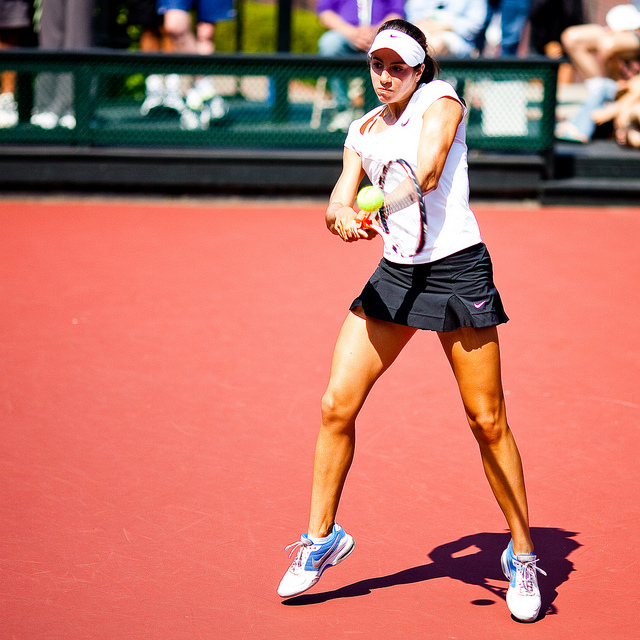
vận động viên tennis nữ đang cầm vợt thi đấu trên sân